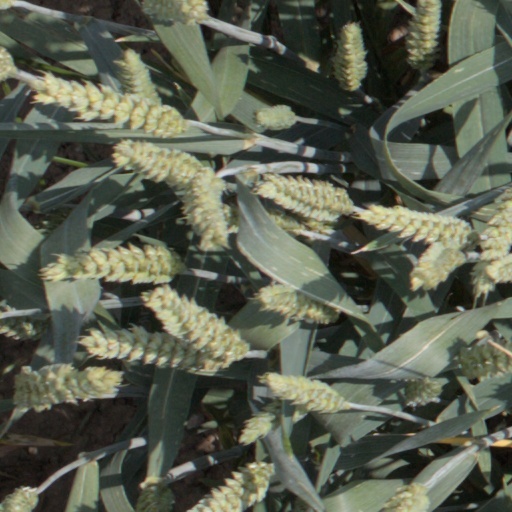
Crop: wheat